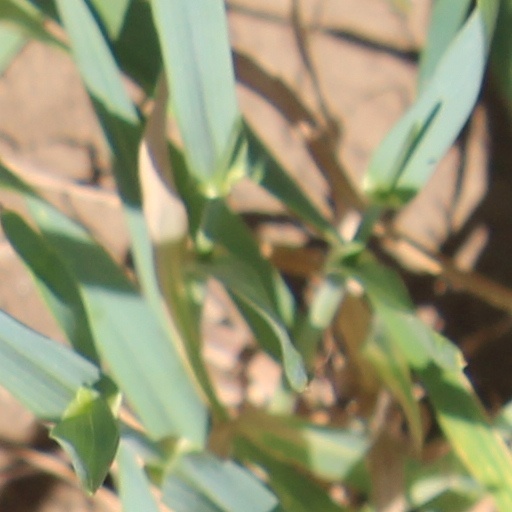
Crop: wheat